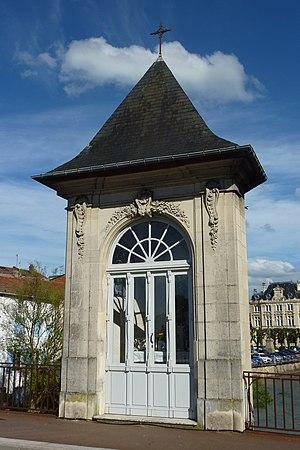
Chapelle-oratoire dédiée à Notre-Dame-de-la-Paix située sur le pont Notre-Dame de Bar-le-Duc.
Le pont Notre-Dame est un pont en maçonnerie à cinq voûtes franchissant l'Ornain à Bar-le-Duc, dans le département de la Meuse et la région Lorraine.
Bar-le-Duc est une commune française située dans le département de la Meuse, en région Grand Est. Elle se trouve dans la région historique et culturelle de Lorraine.